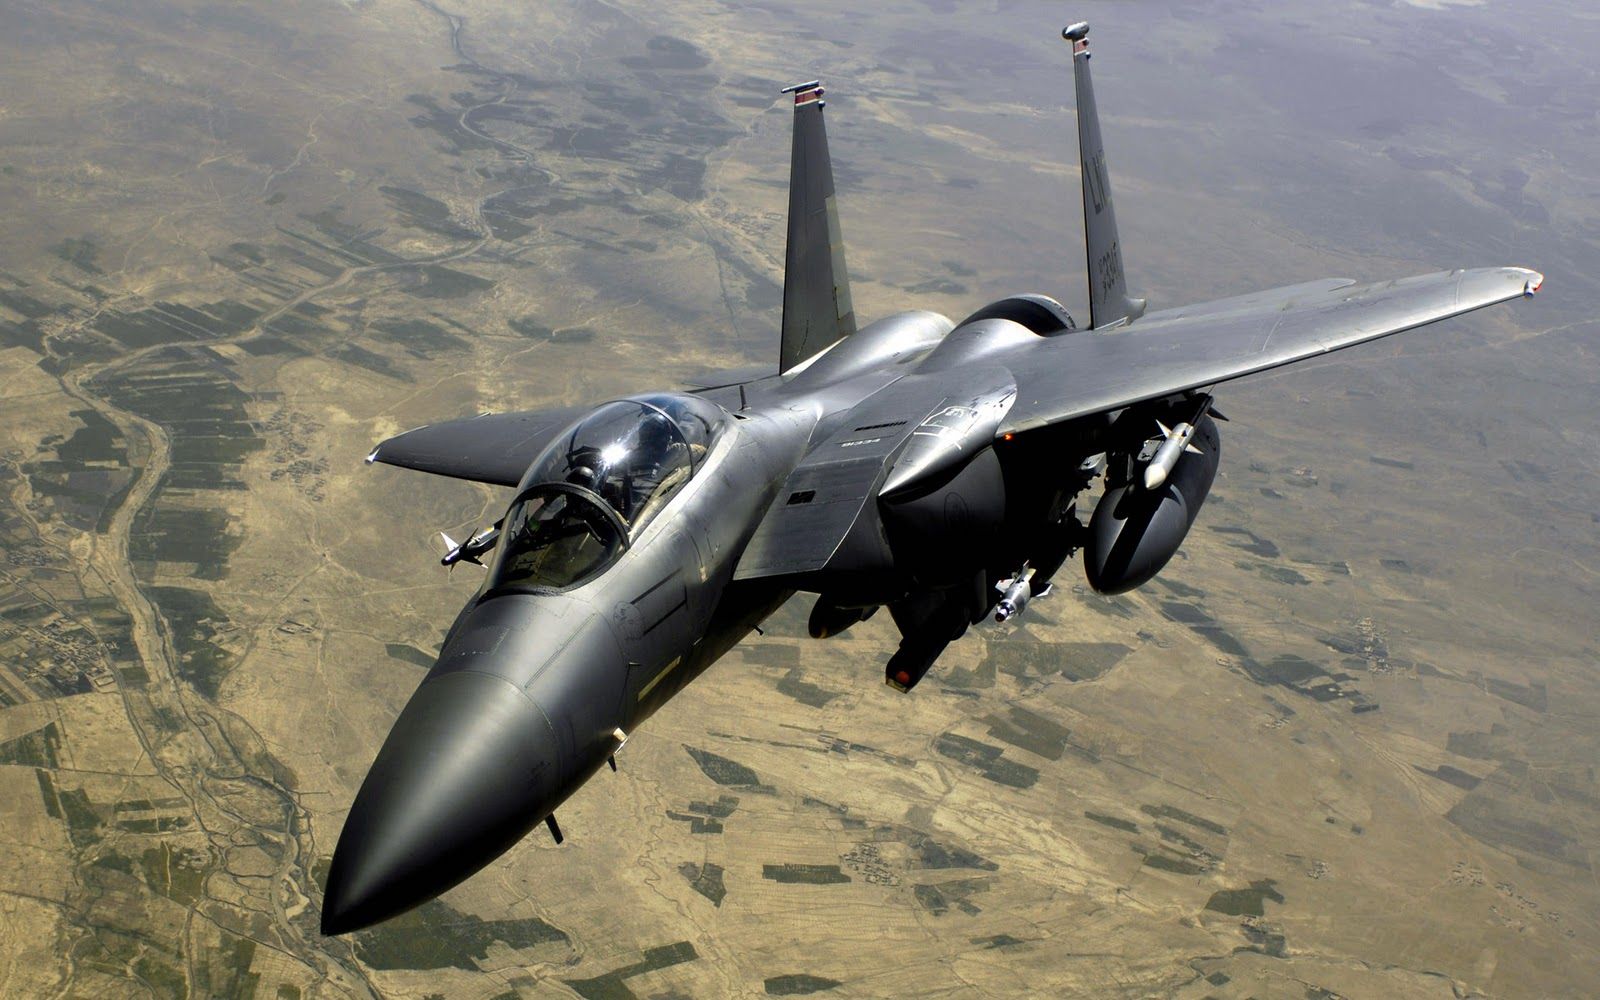
Vehicle type: Planes